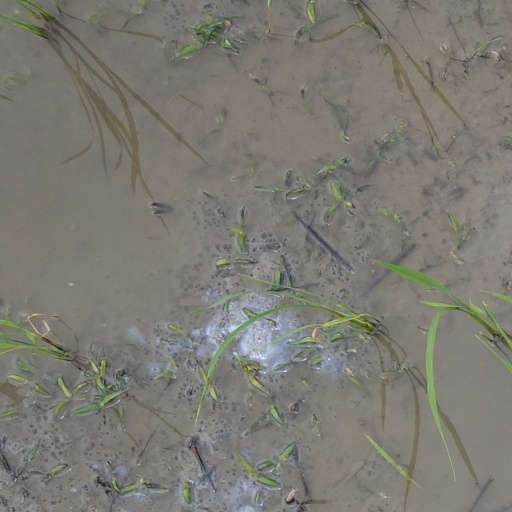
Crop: rice